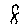
Label: 8